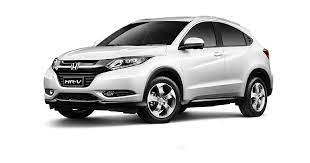
Vehicle type: Cars